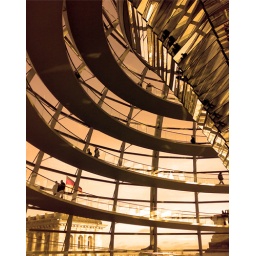
cupola roof of parliament building in berlin. i felt so acrophobic when i went up the way.